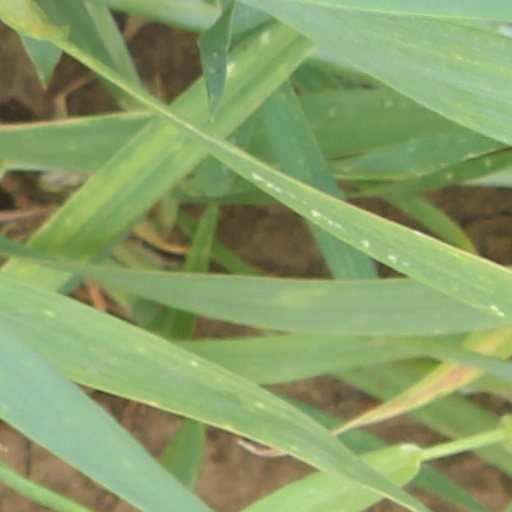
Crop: wheat